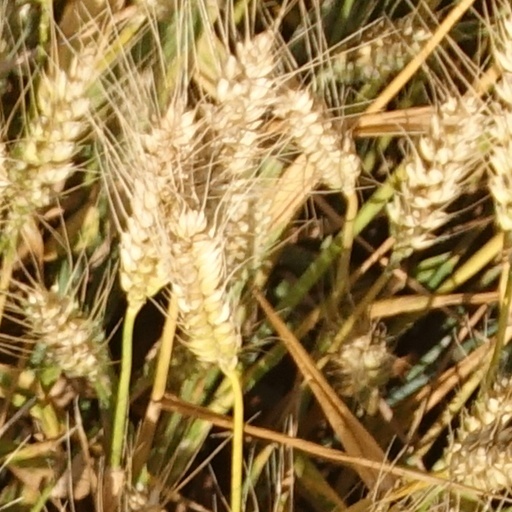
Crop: wheat